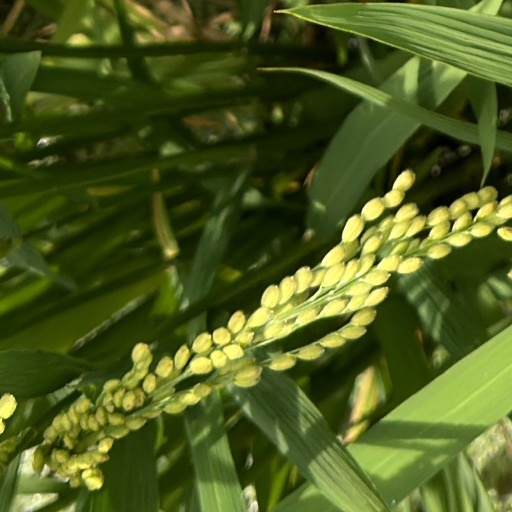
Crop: rice